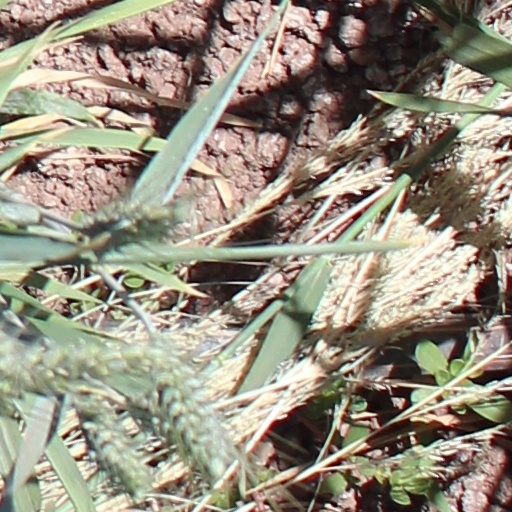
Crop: wheat